History of the Jews in Cologne

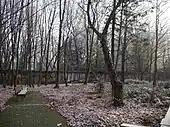
Jewish cemetery Friedhof at Melatengürtel (near the Gerichtsmedizin)

It is not clear in which year a Jewish cemetery was created as part of the large cemetery of Melaten. Until 1829, only Catholics could be buried there, while Protestants were buried in the old Geusen cemetery in Weyertal. The Jewish community buried its dead people until 1918 in Deutz and then in Bocklemünd. However, in 1899 also a section of Melaten cemetery was reserved to the Jews. In 1899 there was the first burial. A part of the piece of land bordering a high wall can still be seen from the Melatengürtel street. In 1928, the cemetery was violated for the first time, in 1938 the mortuary chapel was destroyed.